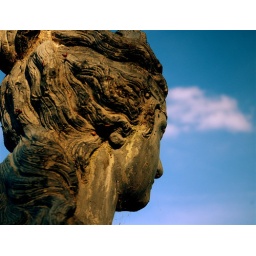
Adjusted colour temperature in iPhoto to enhance yellow on the statue, like the contrast between the blue and the yellow better than the original!